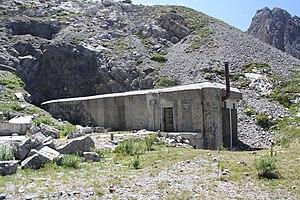
L'entrée vue du coté de l'entrée téléphérique de l'ouvrage du Pas du Roc
L'ouvrage du Pas-du-Roc est une fortification faisant partie de la ligne Maginot, située sur la commune de Modane dans le département de la Savoie.